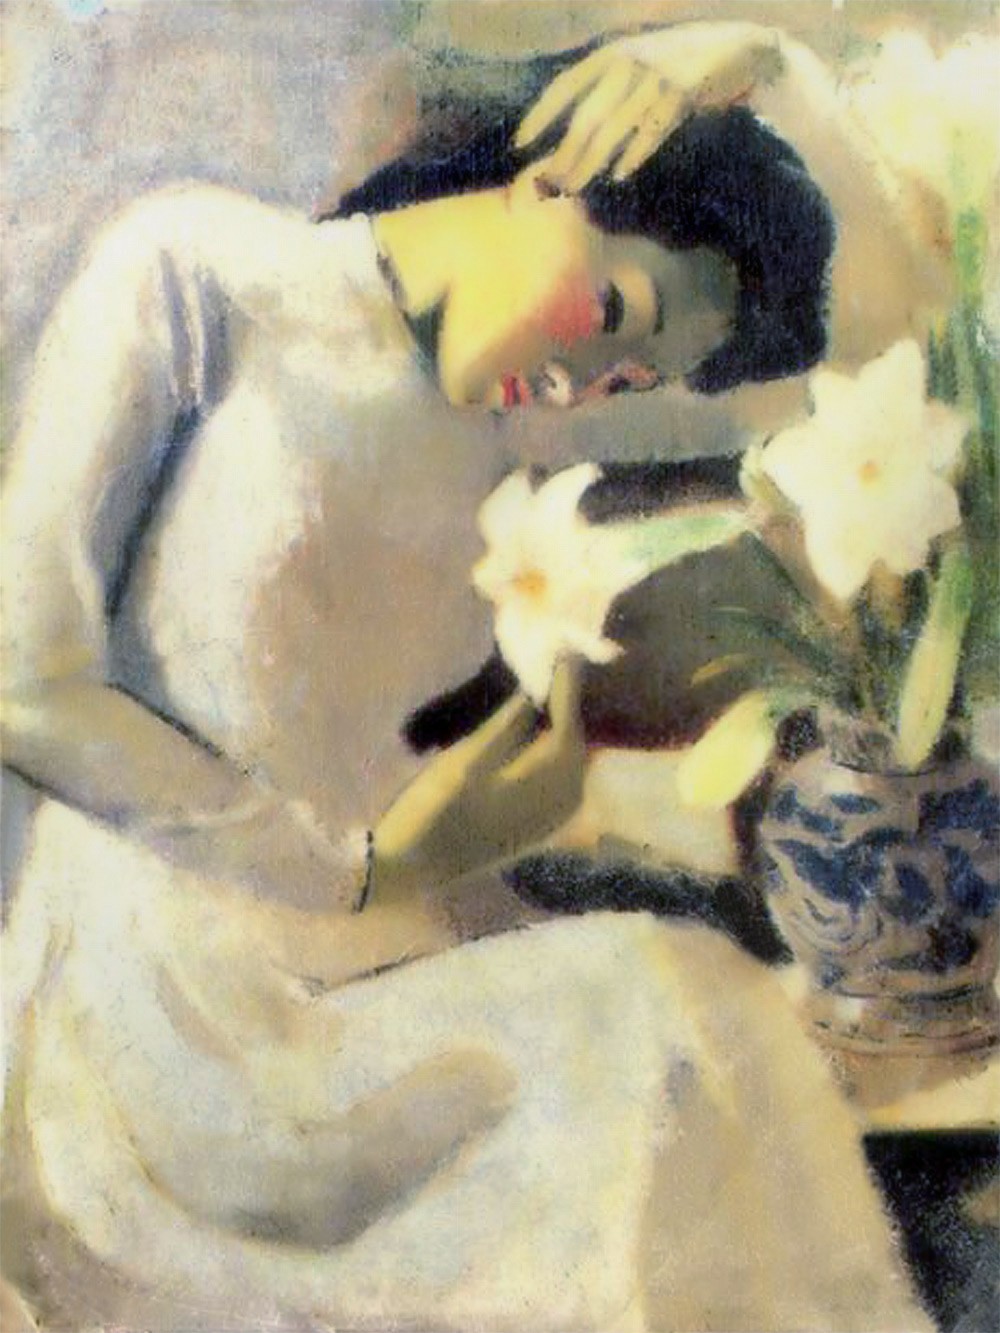
โต หง็อก เวิน

ไฟล์:To Ngoc Van thieu nu ben hoa hue.jpg|300px|thumb|right|ภาพผู้หญิงกับดอกไม้ ผลงานของเวิน
โต หง็อก เวิน () เกิดเมื่อ พ.ศ. 2449 เสียชีวิตเมื่อ พ.ศ. 2497 เป็นจิตรกรที่มีชื่อเสียงของเวียดนาม ผลงานของเขาหลายชิ้นจัดแสดงไว้ในพิพิธภัณฑ์วิจิตรศิลป์แห่งชาติเวียดนามTác phả̂m mỹ thuật sưu tập của bảo tàng mỹ thuật Việt Nam Bảo tàng mỹ thuật Việt Nam - 2002 "The sketches of the land reform, Vietnamese soldiers, the North-West region, the route of military campaigns, etc. made by Tô Ngọc Vân- the talented artist of the previous romantic trend marked a change in his work."Bảo tàng mỹ thuật Việt Nam Trọng Thiềm Cao - 1999 "artist Tô Ngọc Vân became an artistic and cultural centre of the revolutionary base. ... Trần Văn Cẩn's woodcut “Let's join the army" (1949) and silk painting “You've made a mistake in reading, my child", Tô Ngoc Vân's series of paintings on the ..." ถนนสายหนึ่งในฮานอยตั้งตามชื่อของเขา
เวินทำงานเป็นครูสอนศิลปะ และเป็นจิตรกรที่เป็นแรงบันดาลใจของจิตรกรรุ่นต่อมา เวินเข้าร่วมกับขบวนการต่อต้านฝรั่งเศสในภาคเหนือของเวียดนาม และเขาเสียชีวิตหลังจากได้รับบาดเจ็บระหว่างการรบในยุทธการเดียนเบียนฟูMark Philip Bradley Vietnam at War - Page 63 2009 "He oversaw the establishment of the state's school for the arts in the northern resistance zone during the French war. ... the school and its artists produced paintings, posters, stamps, and other visual emblems for the Vietnamese state and its ..."
== อ้างอิง ==
มนธิรา ราโท. วรรณกรรมเวียดนามหลังปี ค.ศ. 1975. กรุงเทพฯ สำนักพิมพ์แห่งจุฬาลงกรณ์มหาวิทยาลัย. 2553. หน้า 17
หมวดหมู่:ศิลปินชาวเวียดนาม